Fabian Eisele

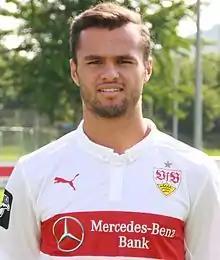
Eisele in 2014

Fabian Eisele (born 10 March 1995) is a German footballer who plays as a forward for SG Sonnenhof Großaspach.